Duane Cooper

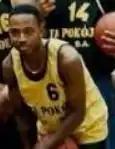

Samuel Duane Cooper (born June 25, 1969) is an American former professional basketball player.